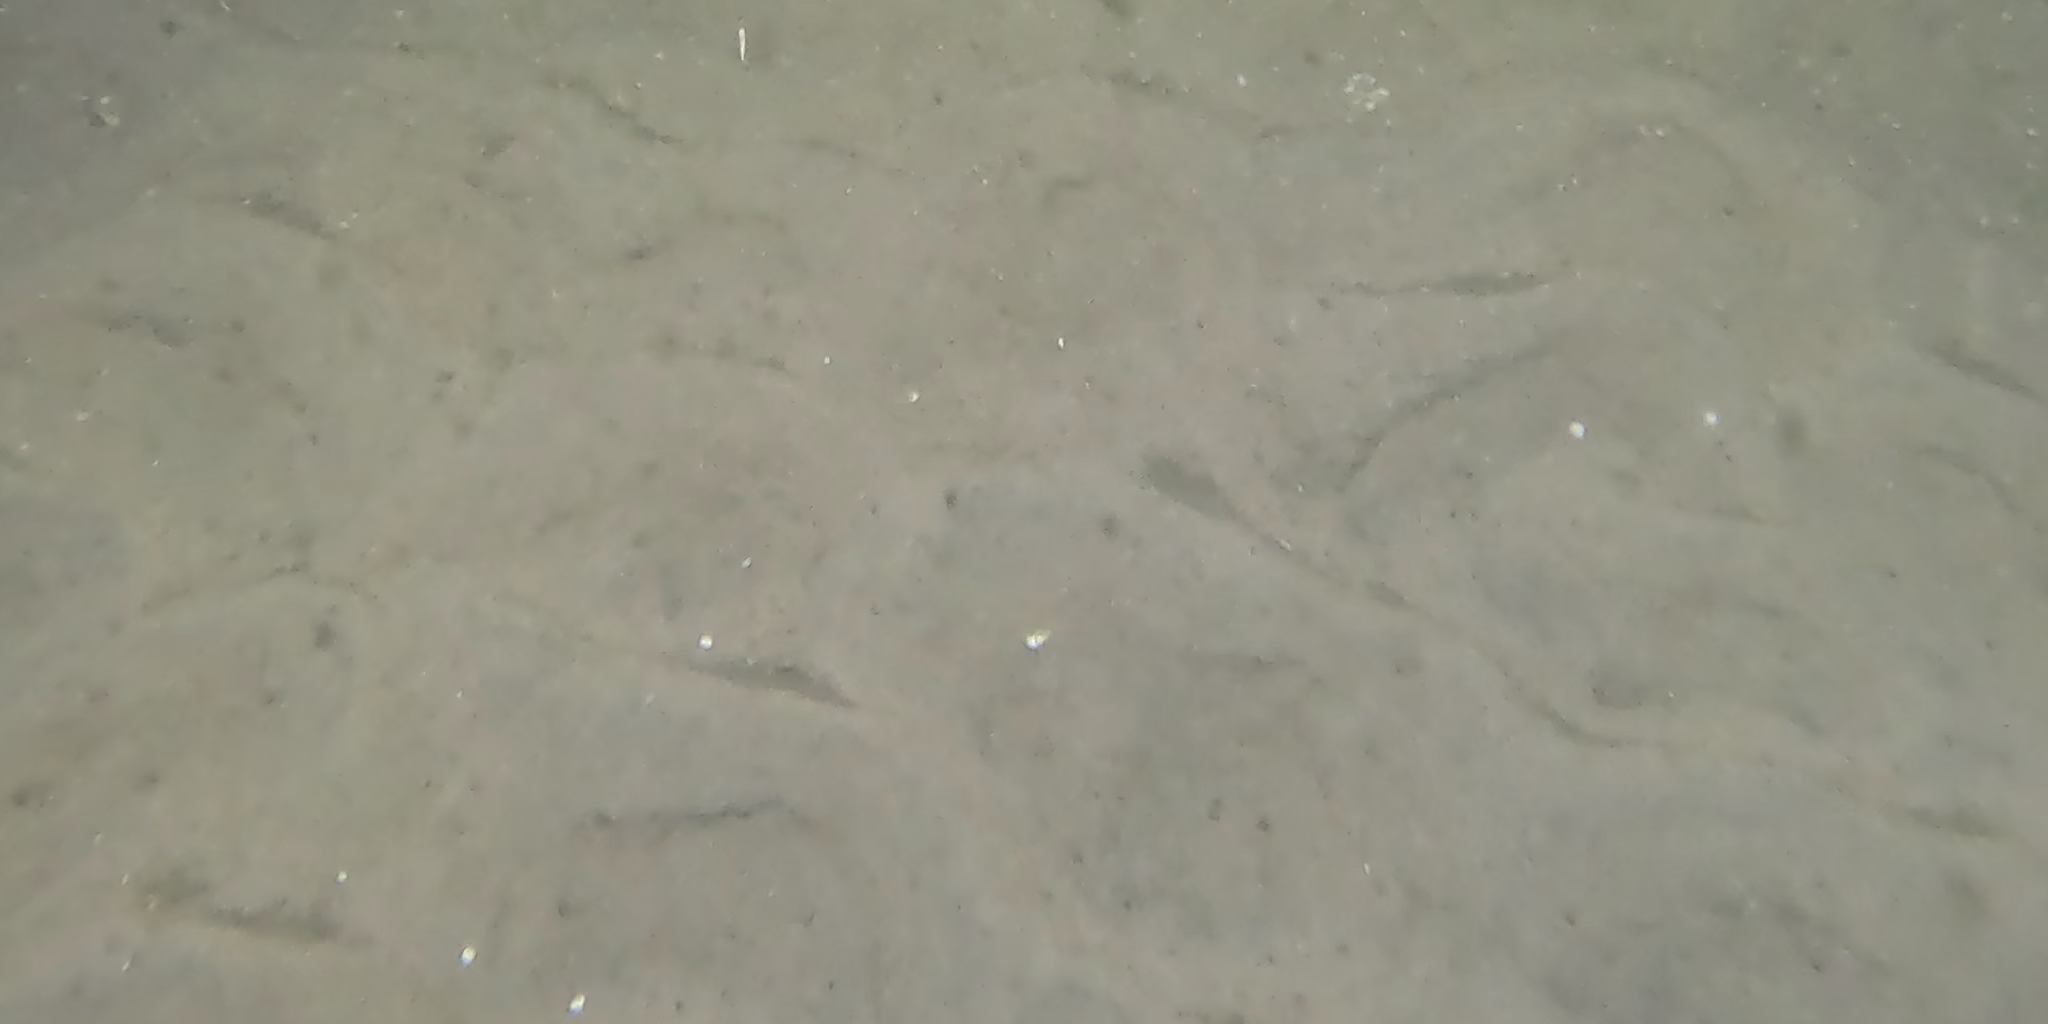
Seabed habitat: sand